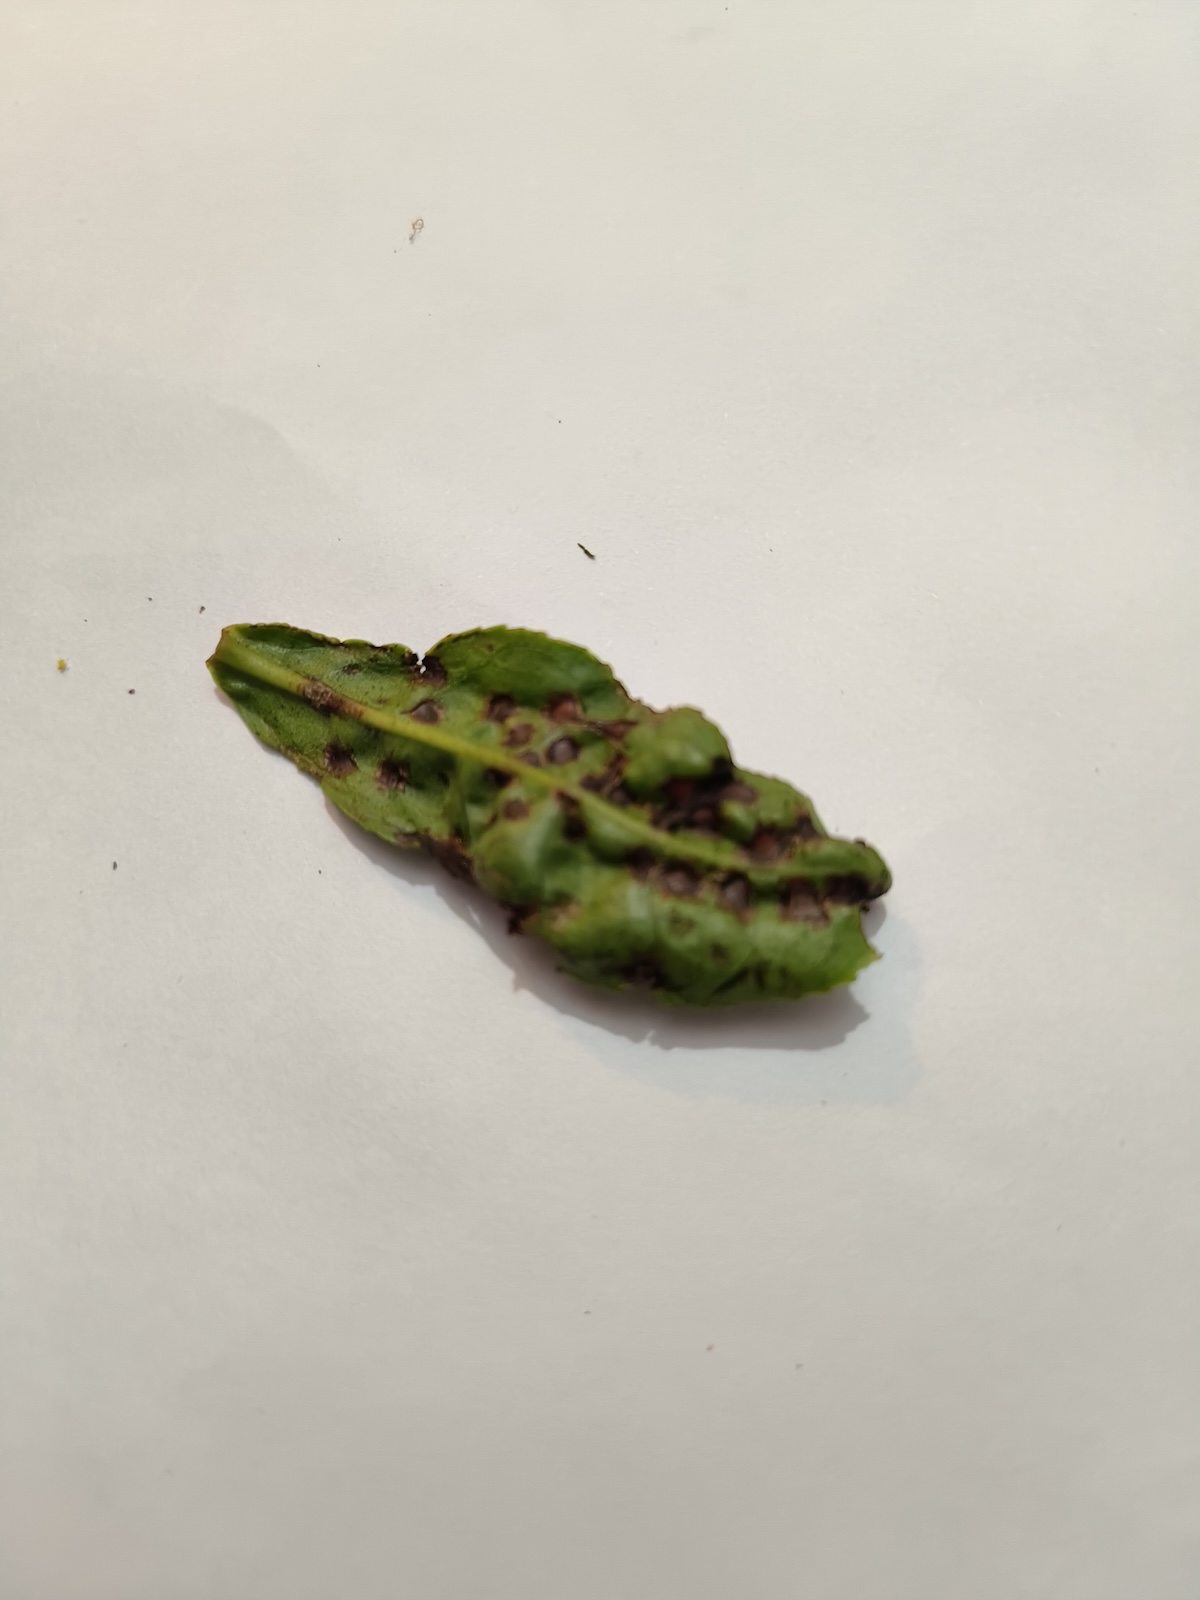
Label: Green mirid bug